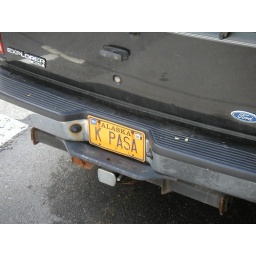
Saw this license plate in Ketchikan as Keith and I walked back to the ship after our floatplane flight.